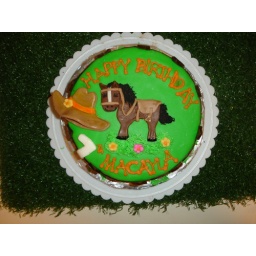
Happy Birthday - Horse in the field cake